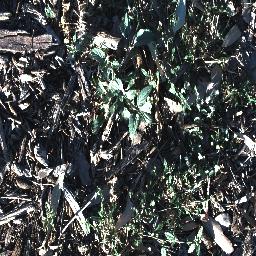
Label: snake_weed